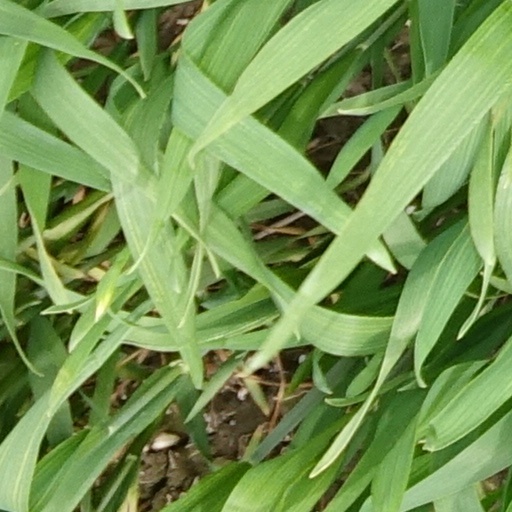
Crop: wheat